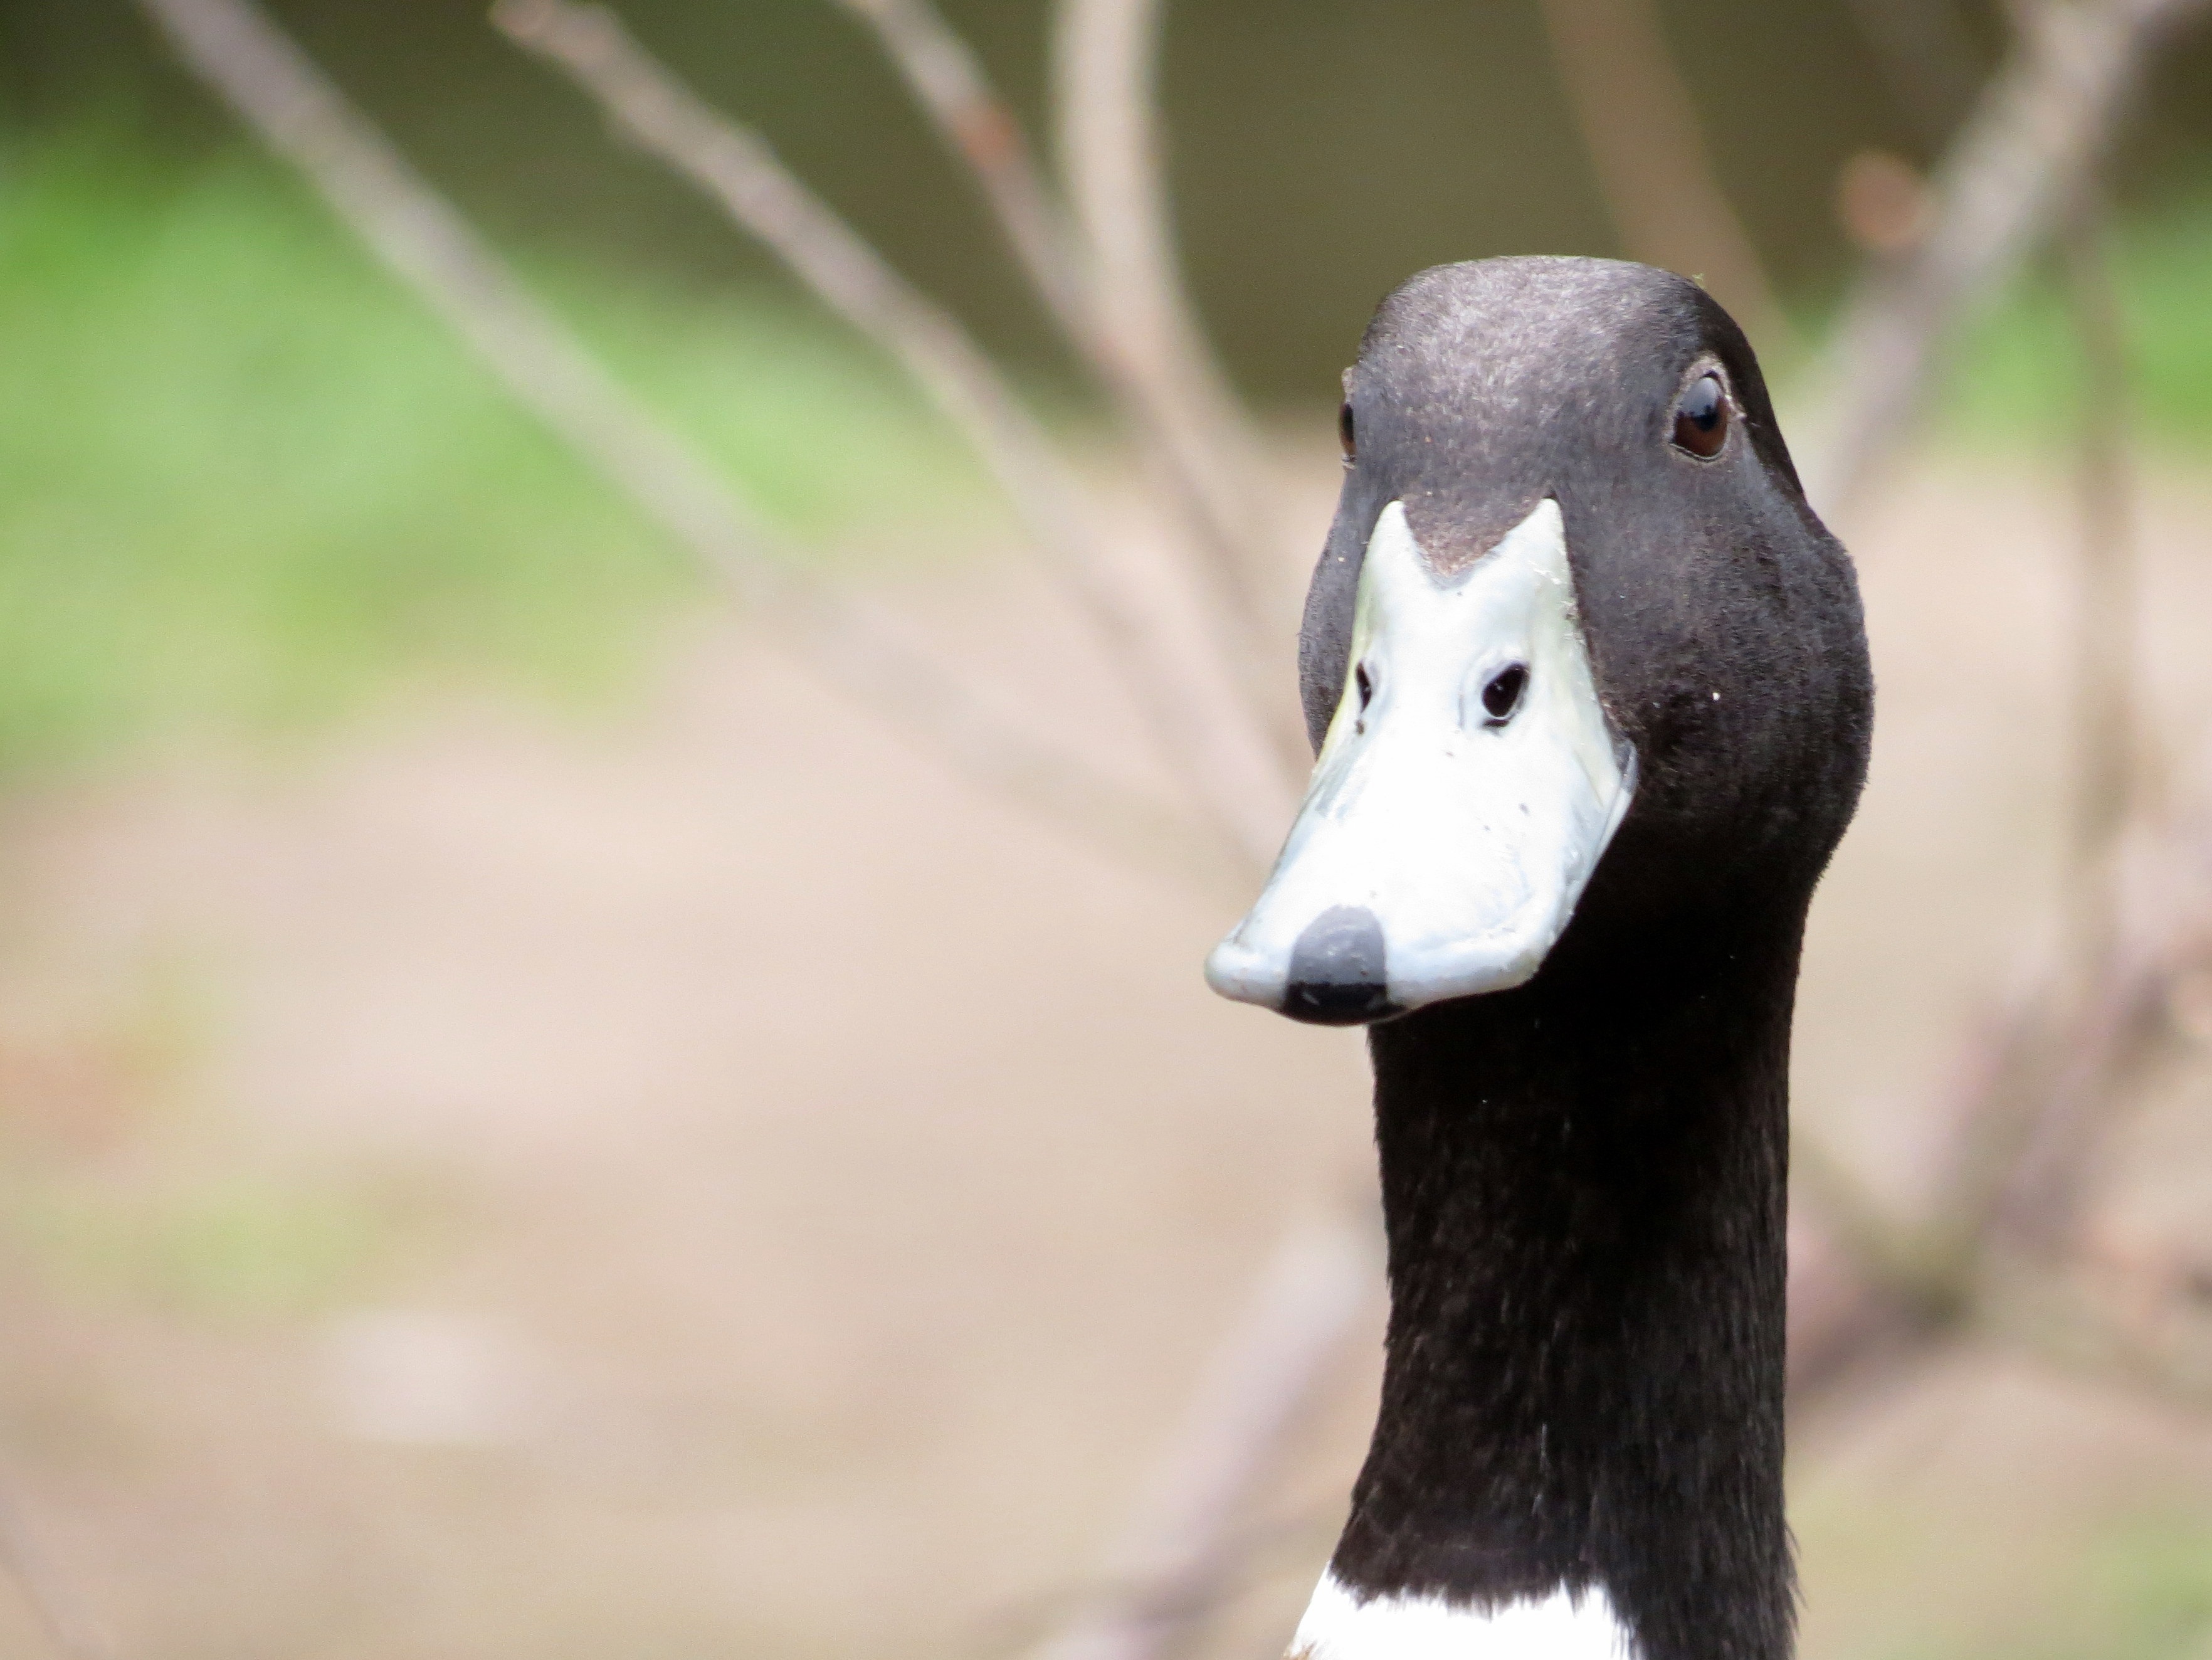
nature, bird, wildlife, beak, fauna, swimming, close up, uk, duck, feathers, goose, vertebrate, british, waterfowl, water bird, mallard, ducks geese and swans